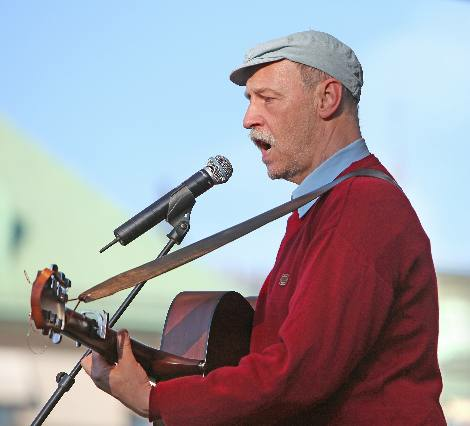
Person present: Yes